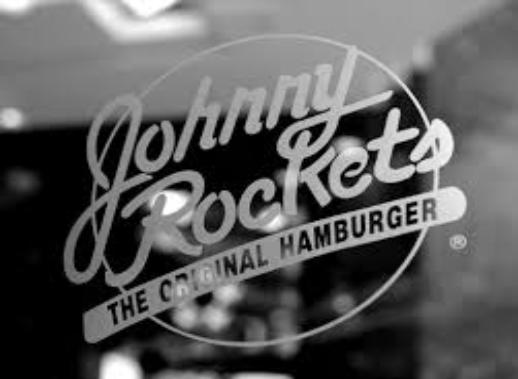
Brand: Johnny Rockets
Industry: Food